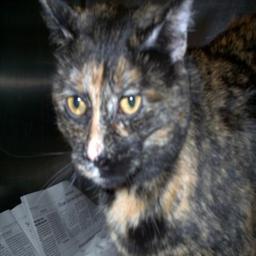
Animal: cats